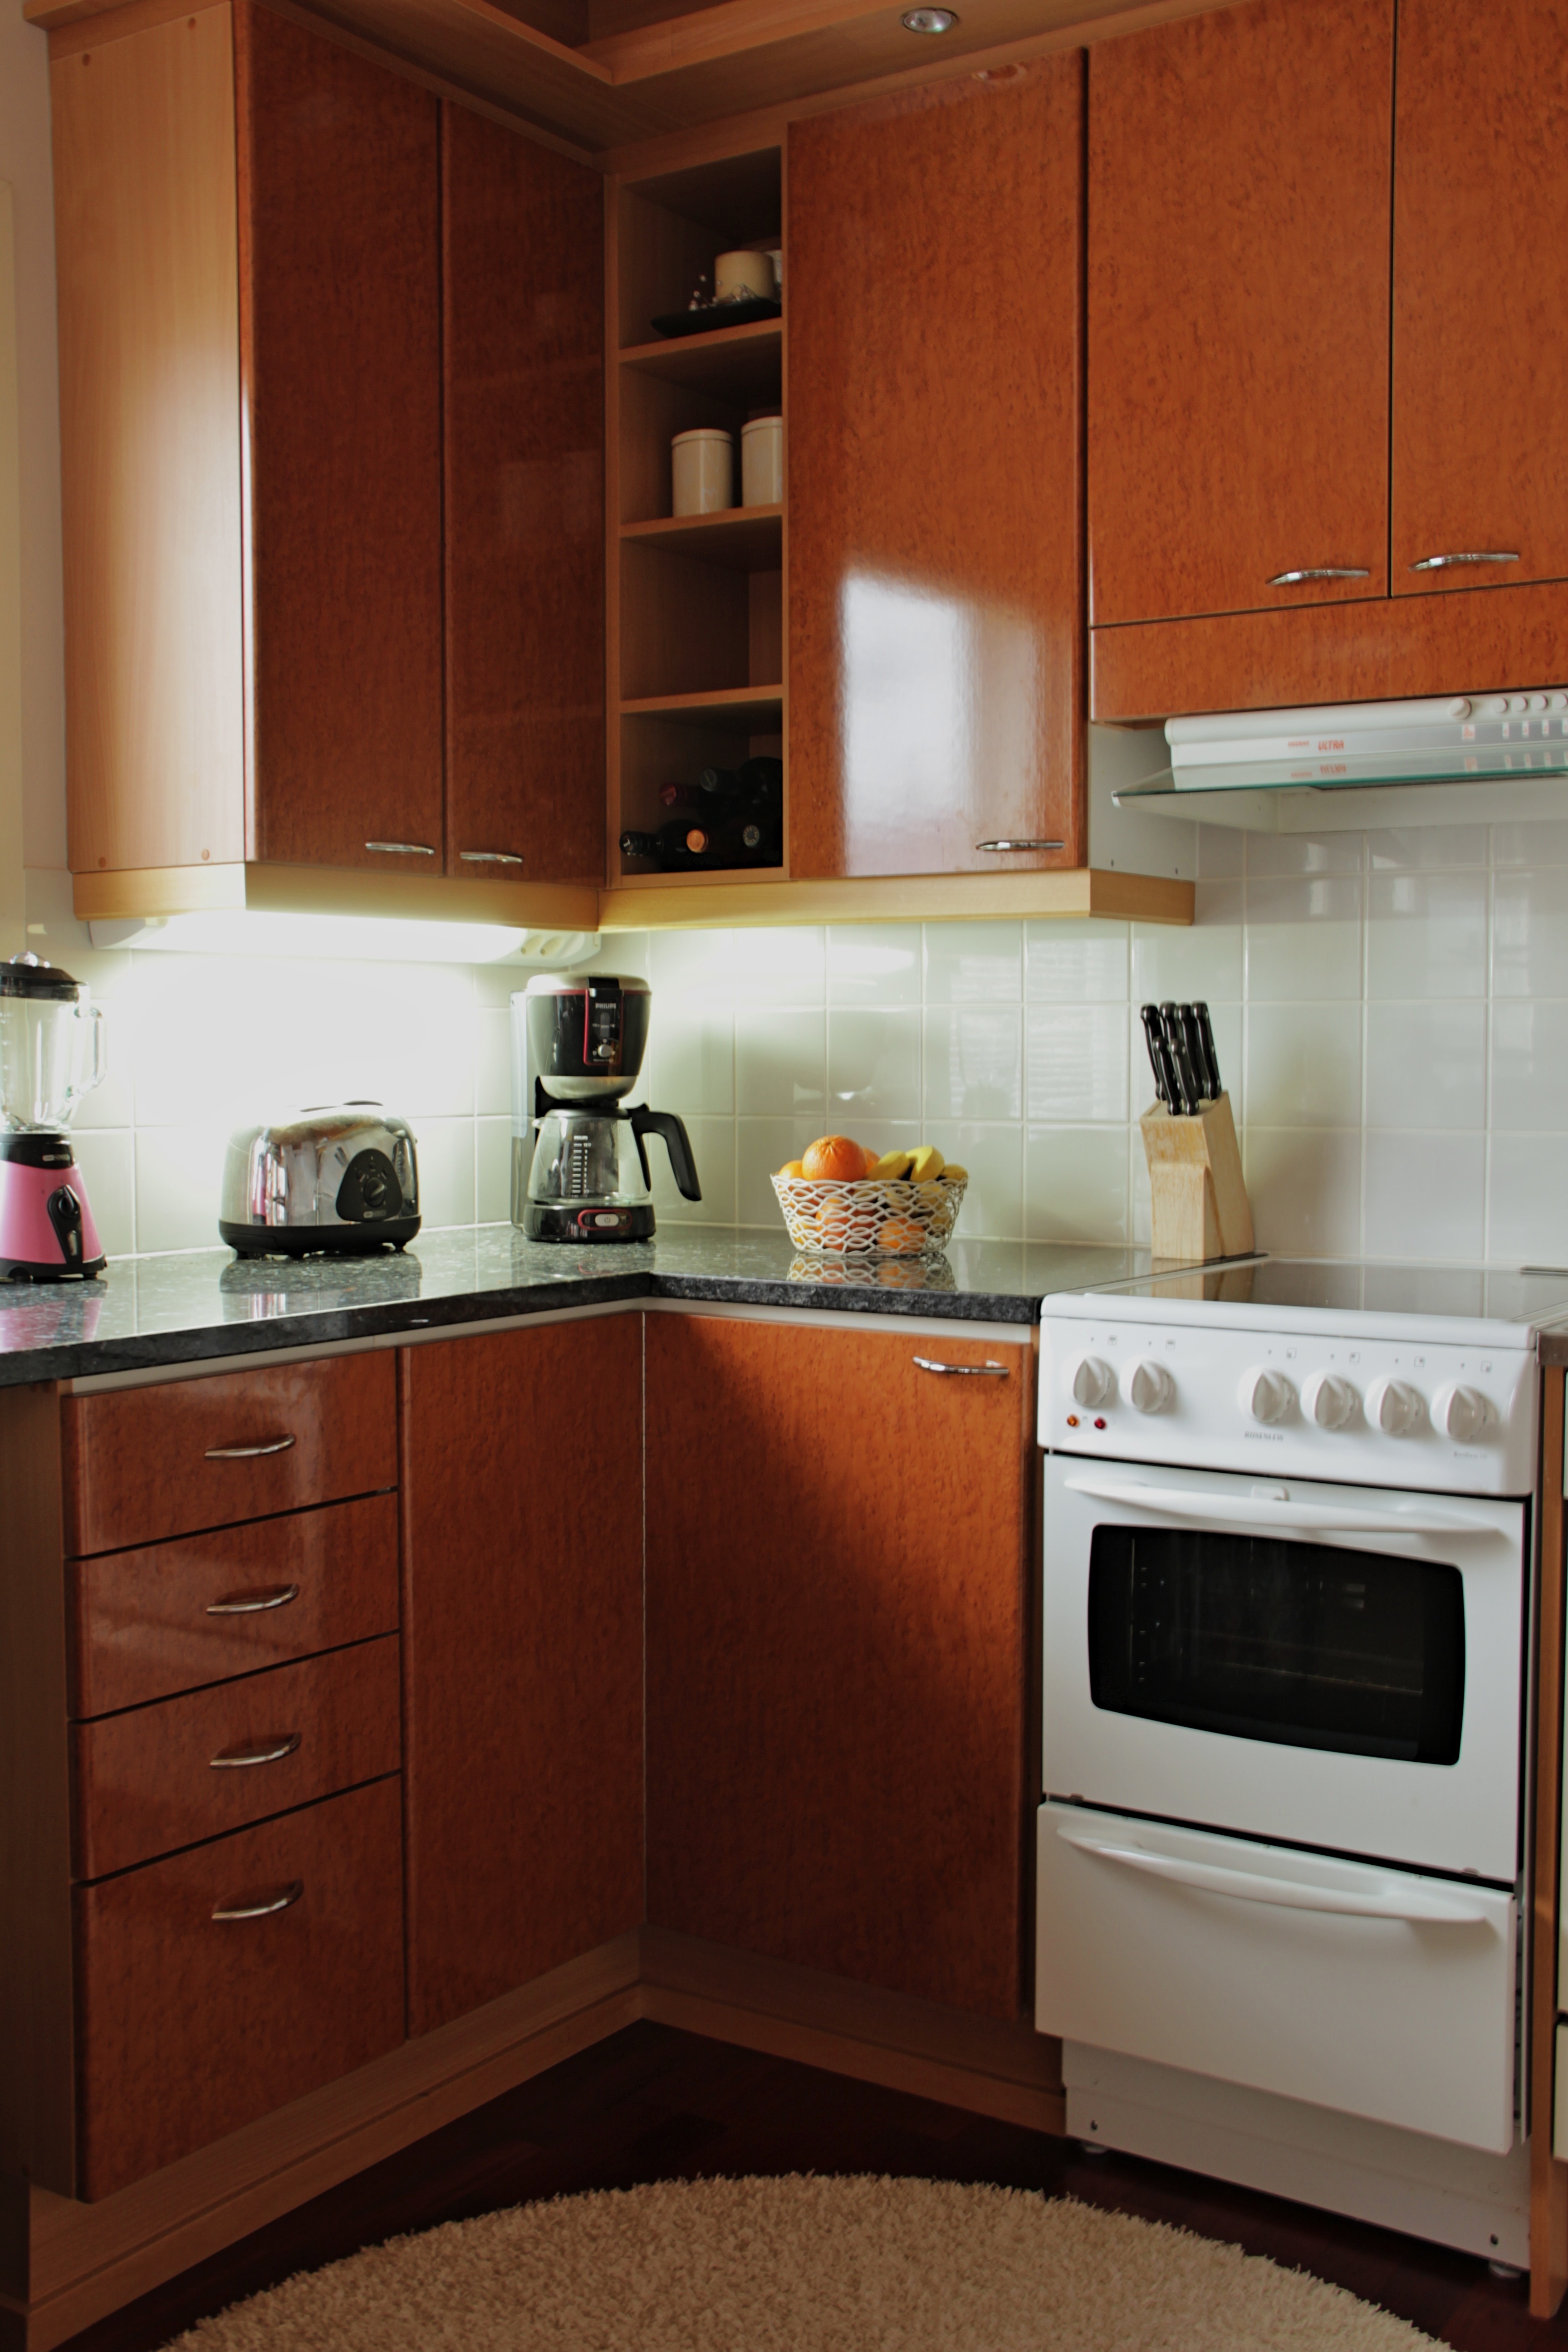
wood, floor, home, food, cottage, kitchen, room, apartment, cuisine, cooking utensil, countertop, stove, interior design, corner, hardwood, wood flooring, cabinetry, cuisine classique